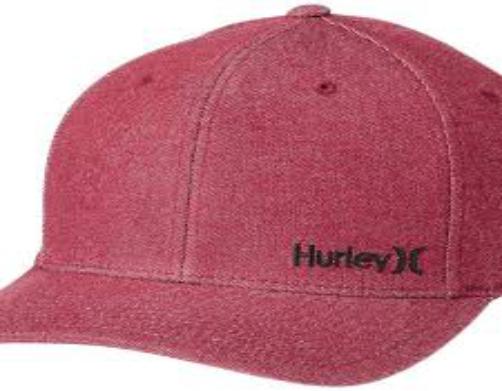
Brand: Hurley International
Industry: Clothes